The Lost Vikings

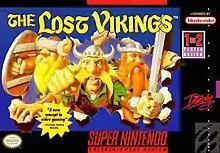
North American SNES cover art

The Lost Vikings is a 1993 puzzle-platform game developed by Silicon & Synapse (now Blizzard Entertainment) and published by Interplay Productions. It was initially released for the Super NES, then subsequently released for the Amiga, Amiga CD32, MS-DOS, and Mega Drive/Genesis. The Mega Drive/Genesis version contains five stages not present in any other version of the game, and can also be played by three players simultaneously. Blizzard re-released the game for the Game Boy Advance in 2003. In 2014, the game was added to Battle.net, emulated through DOSBox. In celebration of the company's 30th anniversary, "The Lost Vikings" was re-released for Nintendo Switch, PlayStation 4, Windows, and Xbox One as part of the "Blizzard Arcade Collection" in February 2021.